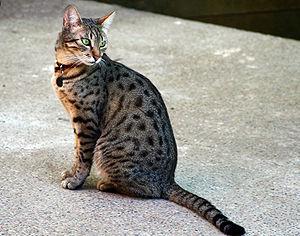
Le mau égyptien est une race de chat originaire d'Égypte et développée à partir des années 1953 en Italie puis aux États-Unis par une princesse russe. Rapidement reconnue par les registres d'élevage, la race se heurte dans les années 1980 à un problème de consanguinité : de nombreux chats originaires d'Inde et d'Égypte sont intégrés dans la race afin d'en augmenter le bassin génétique.